Toodyay railway station

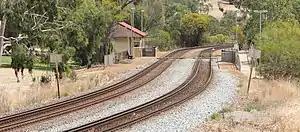
General view of the station platforms looking west in March2014

Toodyay railway station is located on the Eastern Railway in the Avon River town of Toodyay in Western Australia.